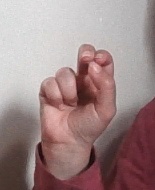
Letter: gaaf